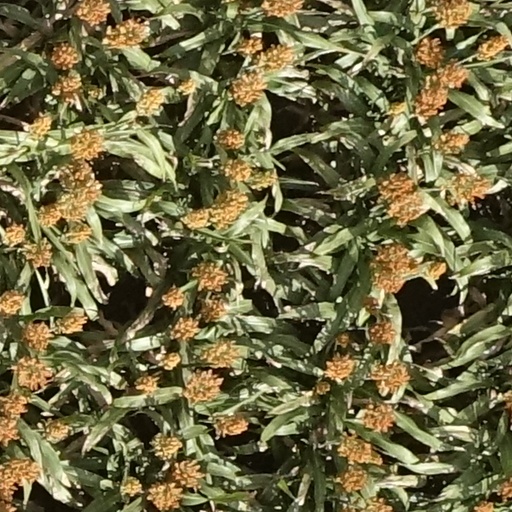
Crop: sorghum